Nawab Ali Abbas Khan

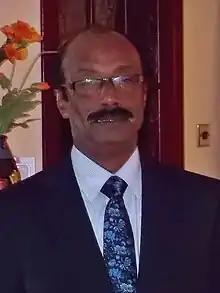
Khan in 2015

Nawab Ali Abbas Khan (born 26 December 1958) is a Bangladeshi politician and former member of parliament.